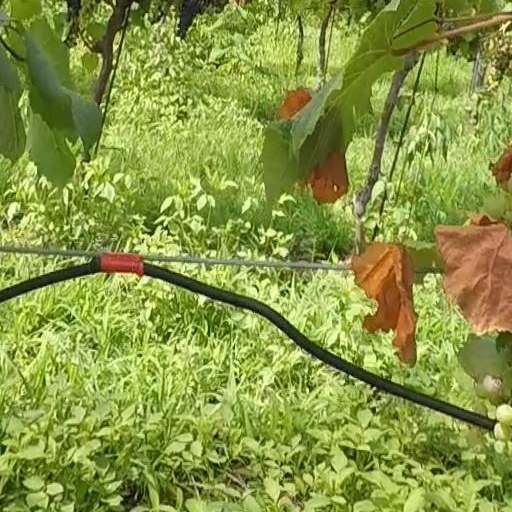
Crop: grape